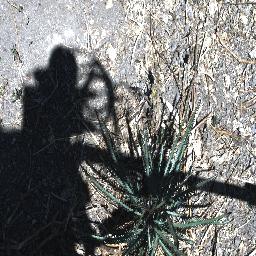
Label: parkinsonia